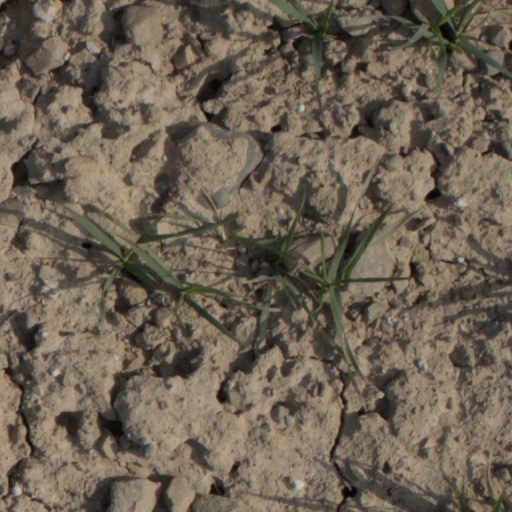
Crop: wheat